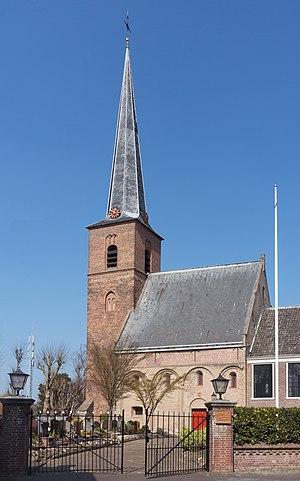
Sassenheim est un village situé dans la commune néerlandaise de Teylingen, dans la province de la Hollande-Méridionale. Le 1ᵉʳ janvier 2005, le village comptait 14 906 habitants.